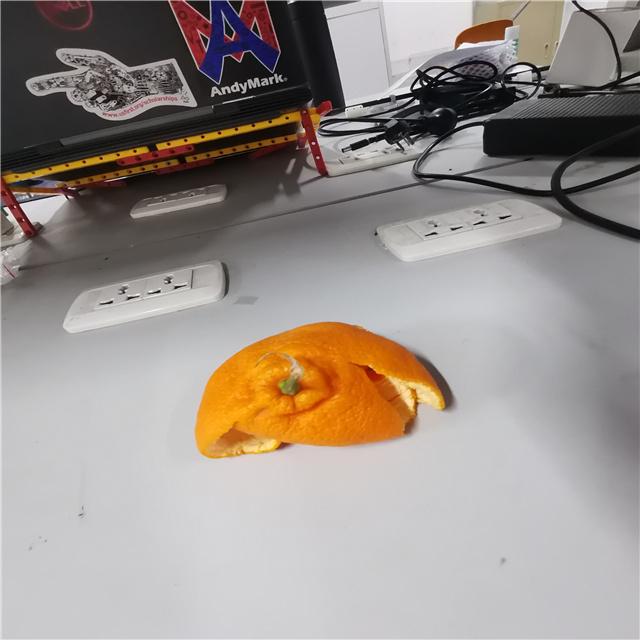
Label: peels